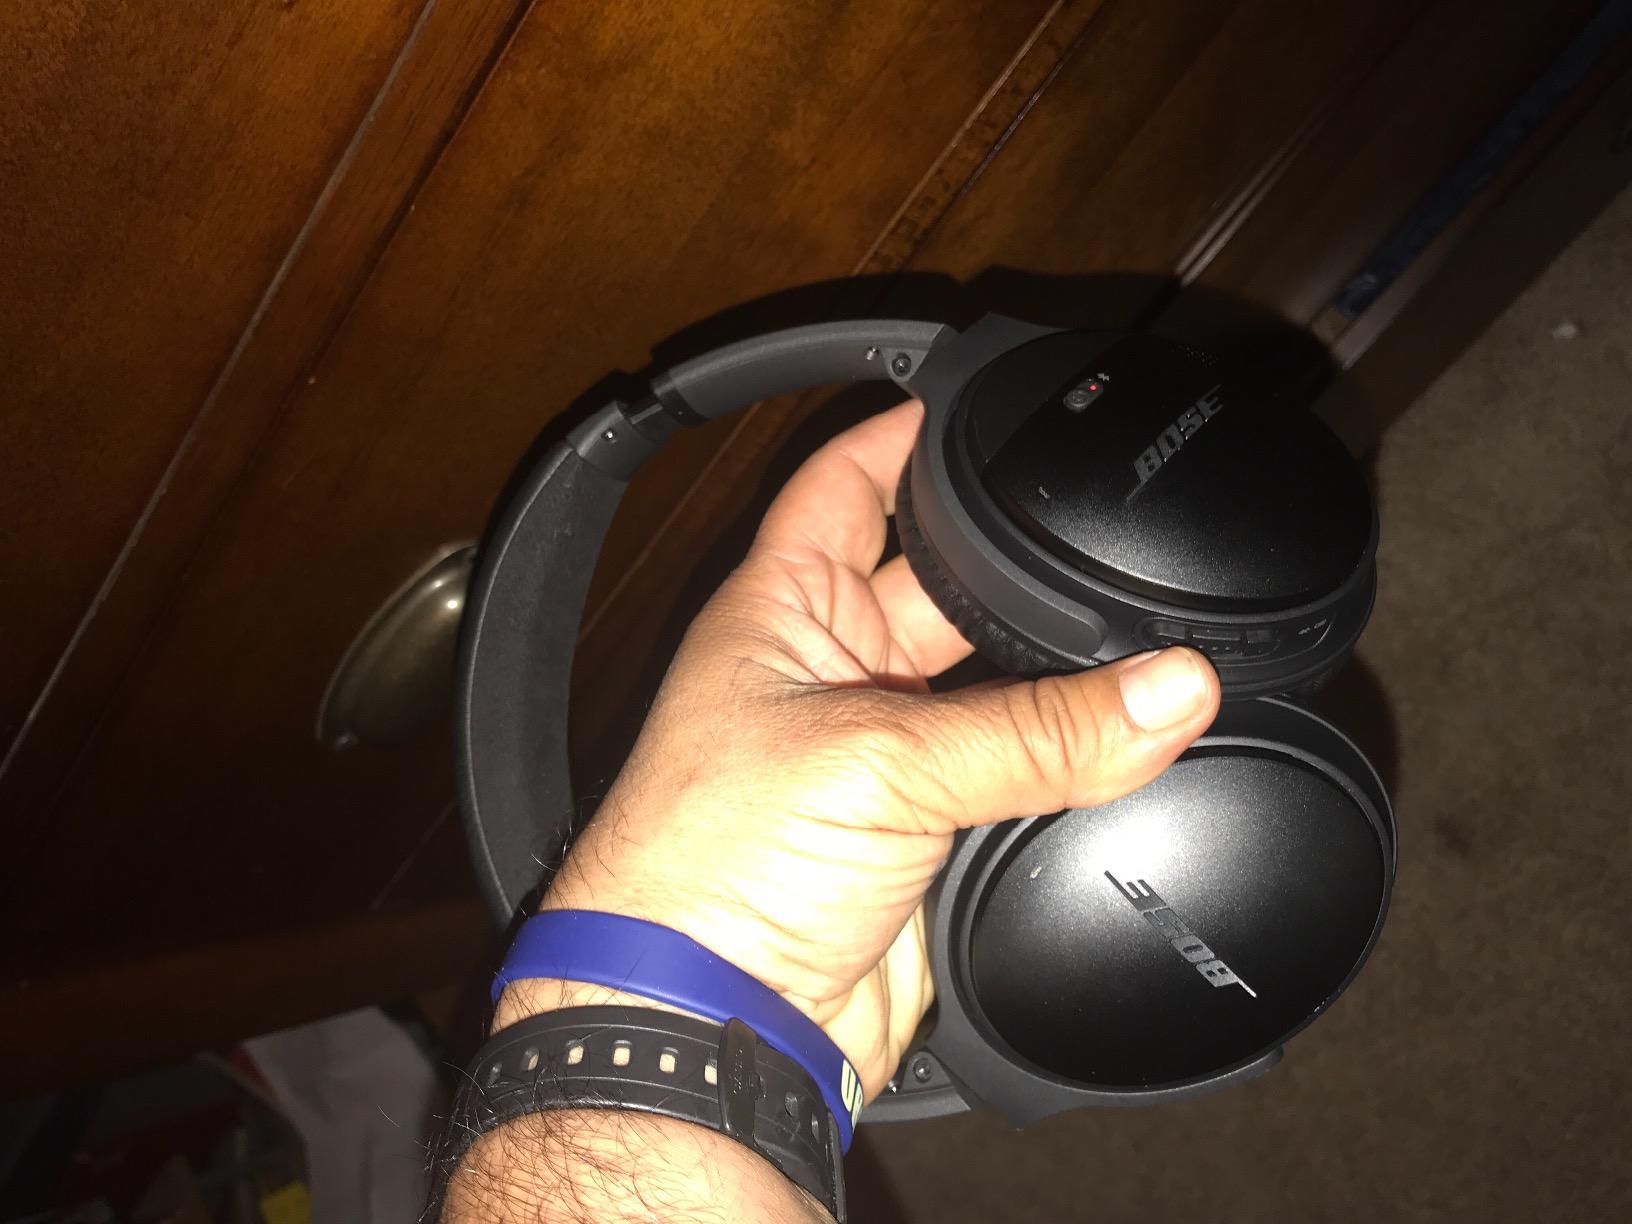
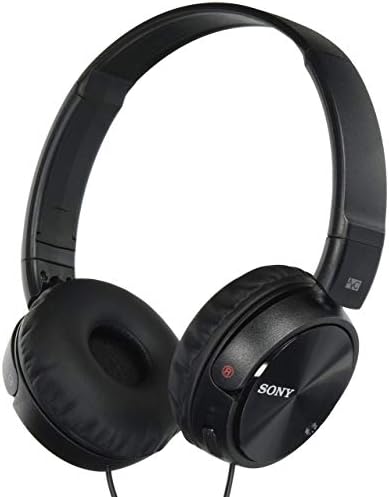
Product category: headphones
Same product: no